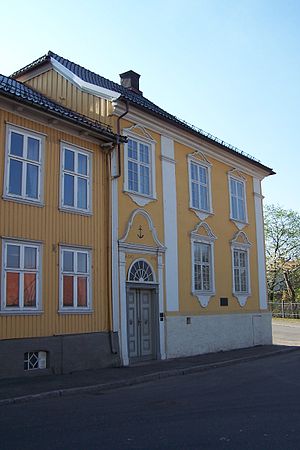
Moss Jernværk / Tiden med Ankerne / Bernt Anker (1784–1805)
Konvensjonsgården eller Verket nr. 1 som den også kaldes, var administrationsbygning på Moss Jernværk. Det er et toetages muret hus og opført af Erich Anker. Bygningen blev påbegyndt i 1756 og fuldført i 1778.